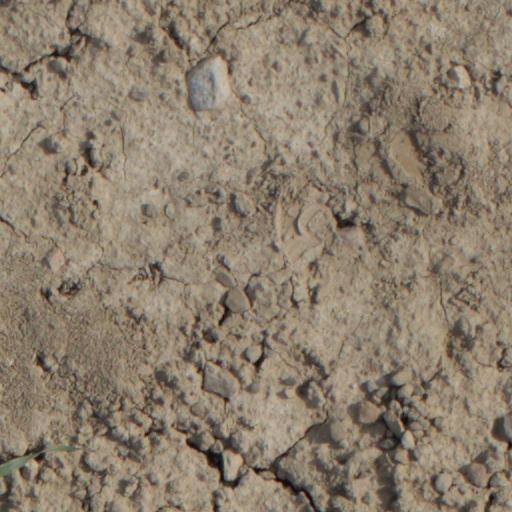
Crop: wheat